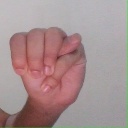
अक्षर: म